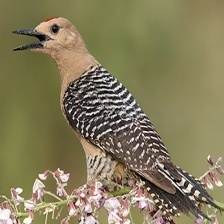
Species: GILA WOODPECKER
Scientific name: MELANERPES UROPYGIALIS